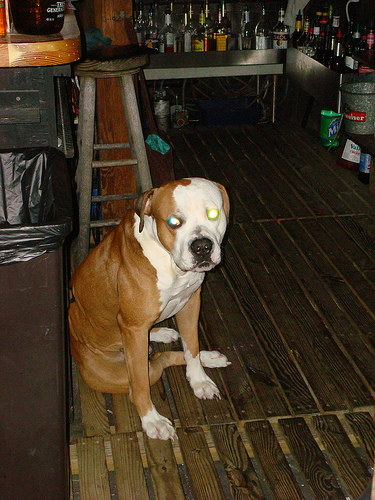
Breed: american bulldog